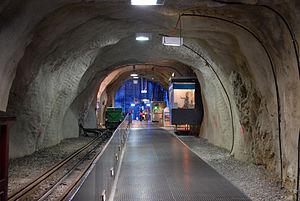
Le Schloßberg est une colline abritant un jardin public et une forteresse à Graz en Autriche.